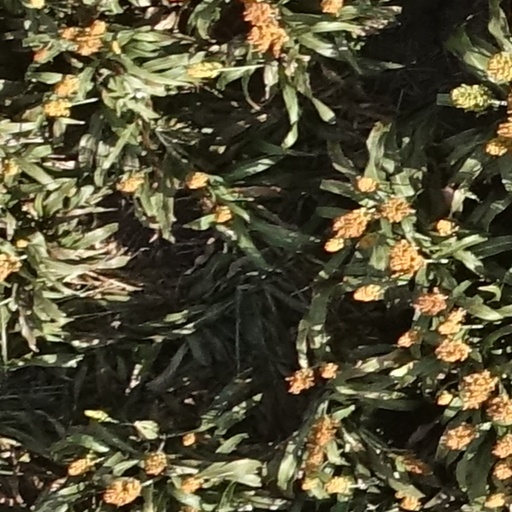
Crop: sorghum